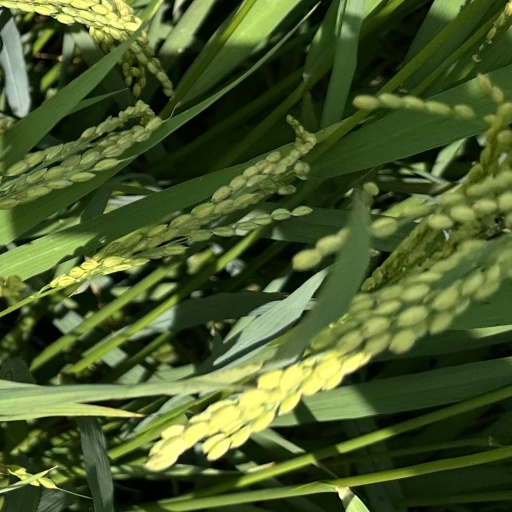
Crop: rice